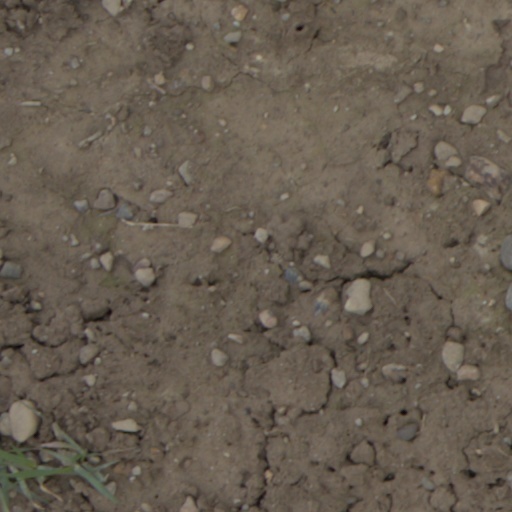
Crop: wheat